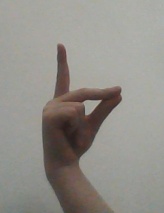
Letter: ta